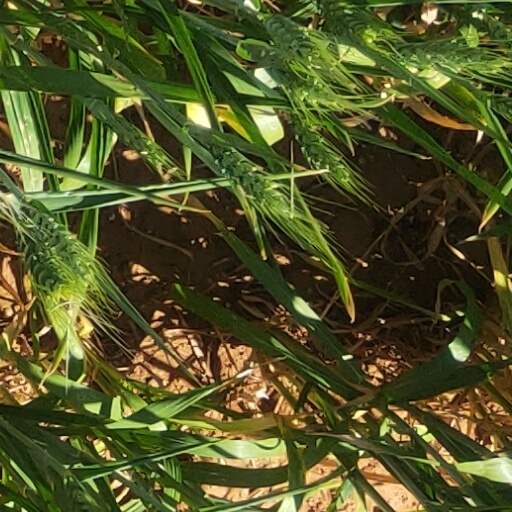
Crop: wheat